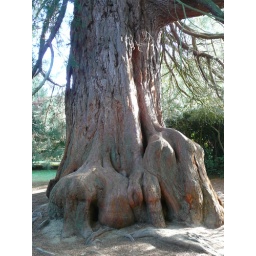
Old tree by the lake at Sheffield Park Garden, Sussex.